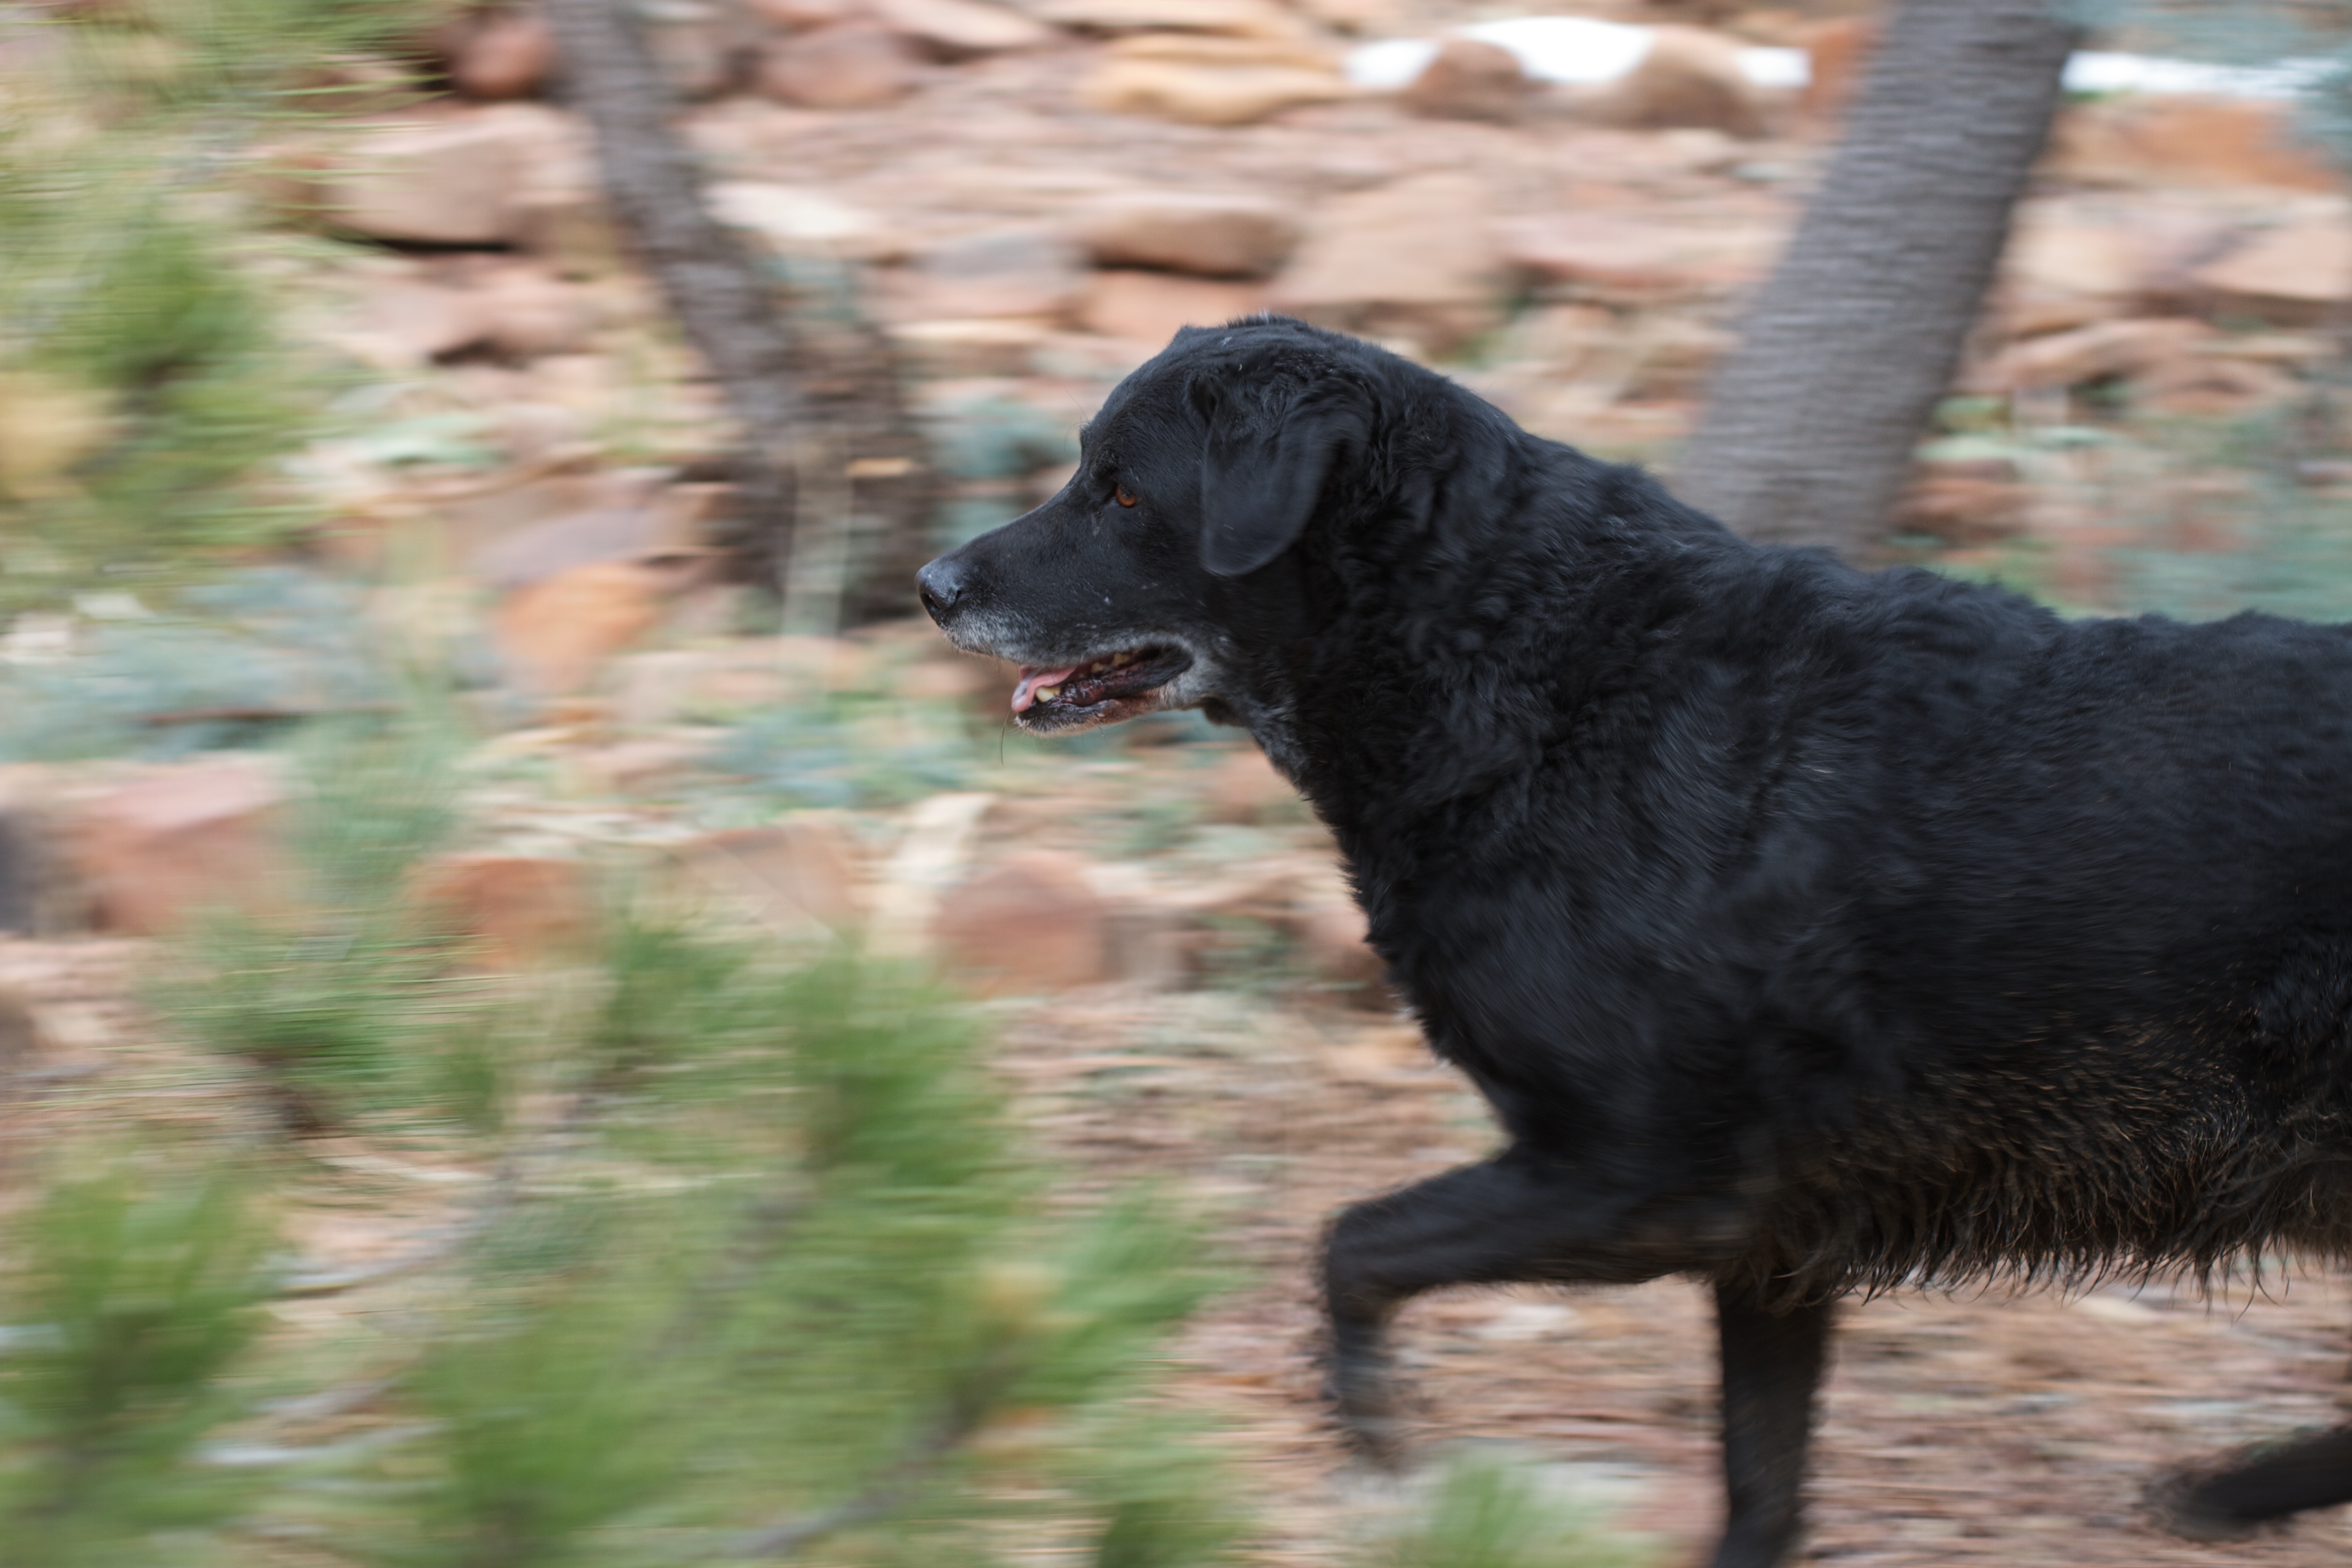
dog, mammal, vertebrate, labrador retriever, newfoundland, retriever, flat coated retriever, dog like mammal